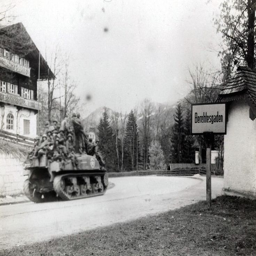
a tank and men entering